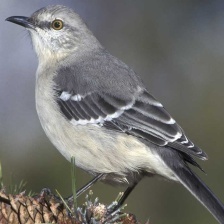
Species: NORTHERN MOCKINGBIRD
Scientific name: MIMUS POLYGLOTTOS